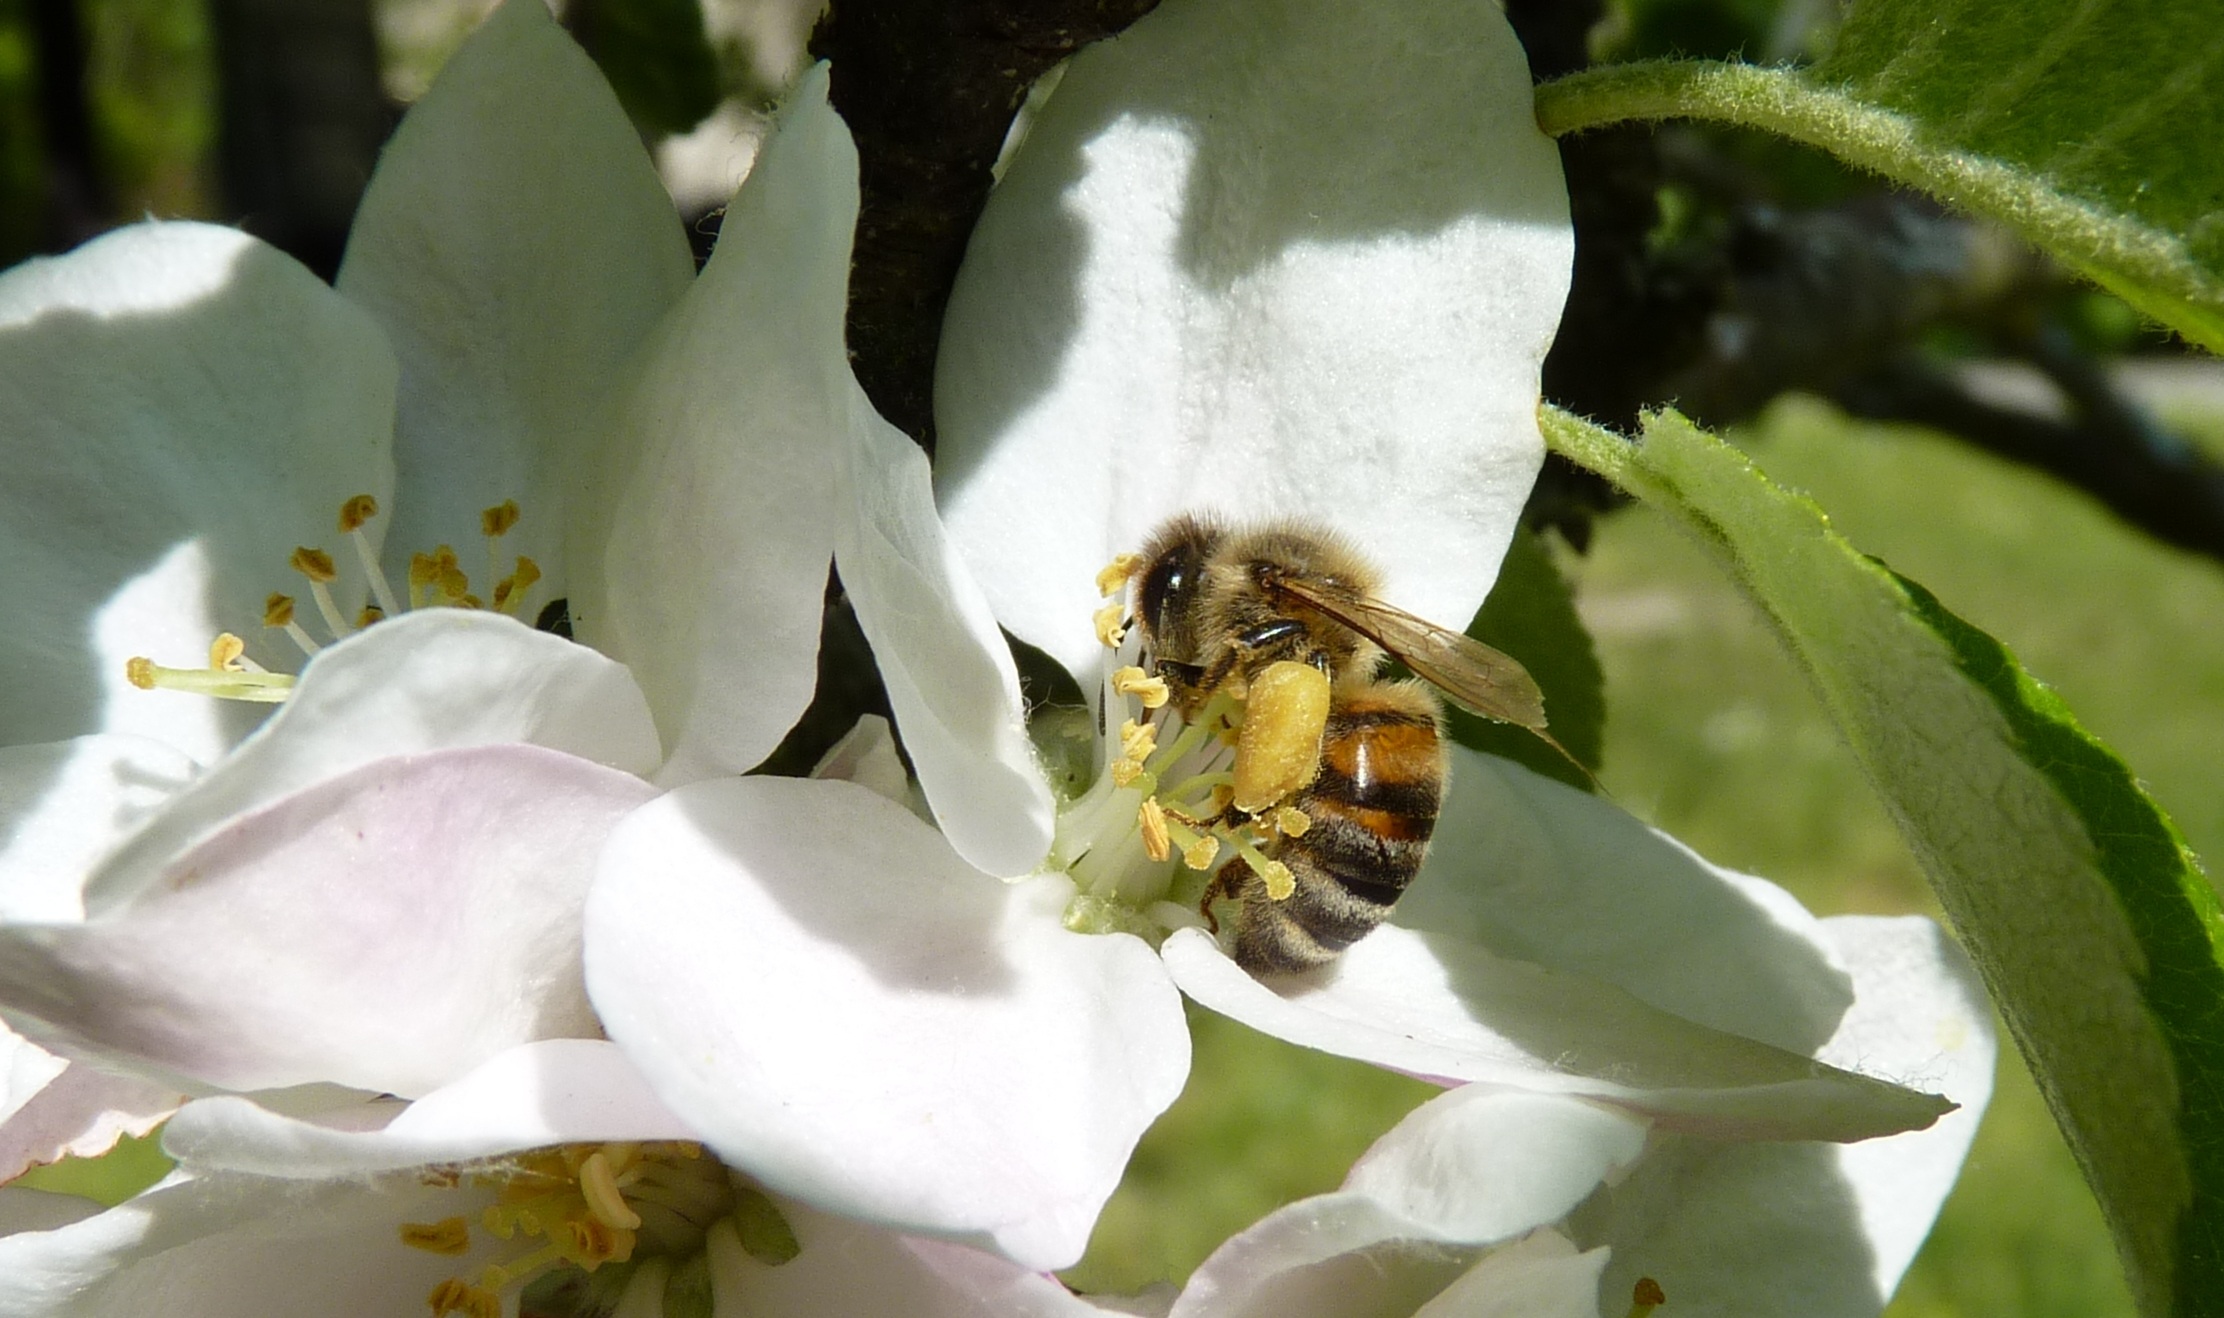
apple, nature, blossom, plant, flower, petal, bloom, pollen, pollination, spring, insect, botany, close, flora, fauna, invertebrate, sprinkle, close up, legs, bee, bumblebee, collect pollen, collect, nectar, apple tree, macro photography, honey bee, pollinator, membrane winged insect